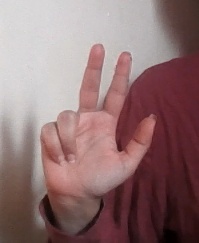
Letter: al